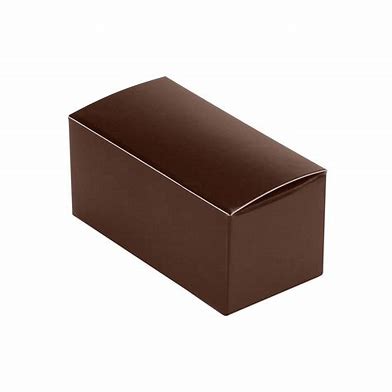
Label: cardboard